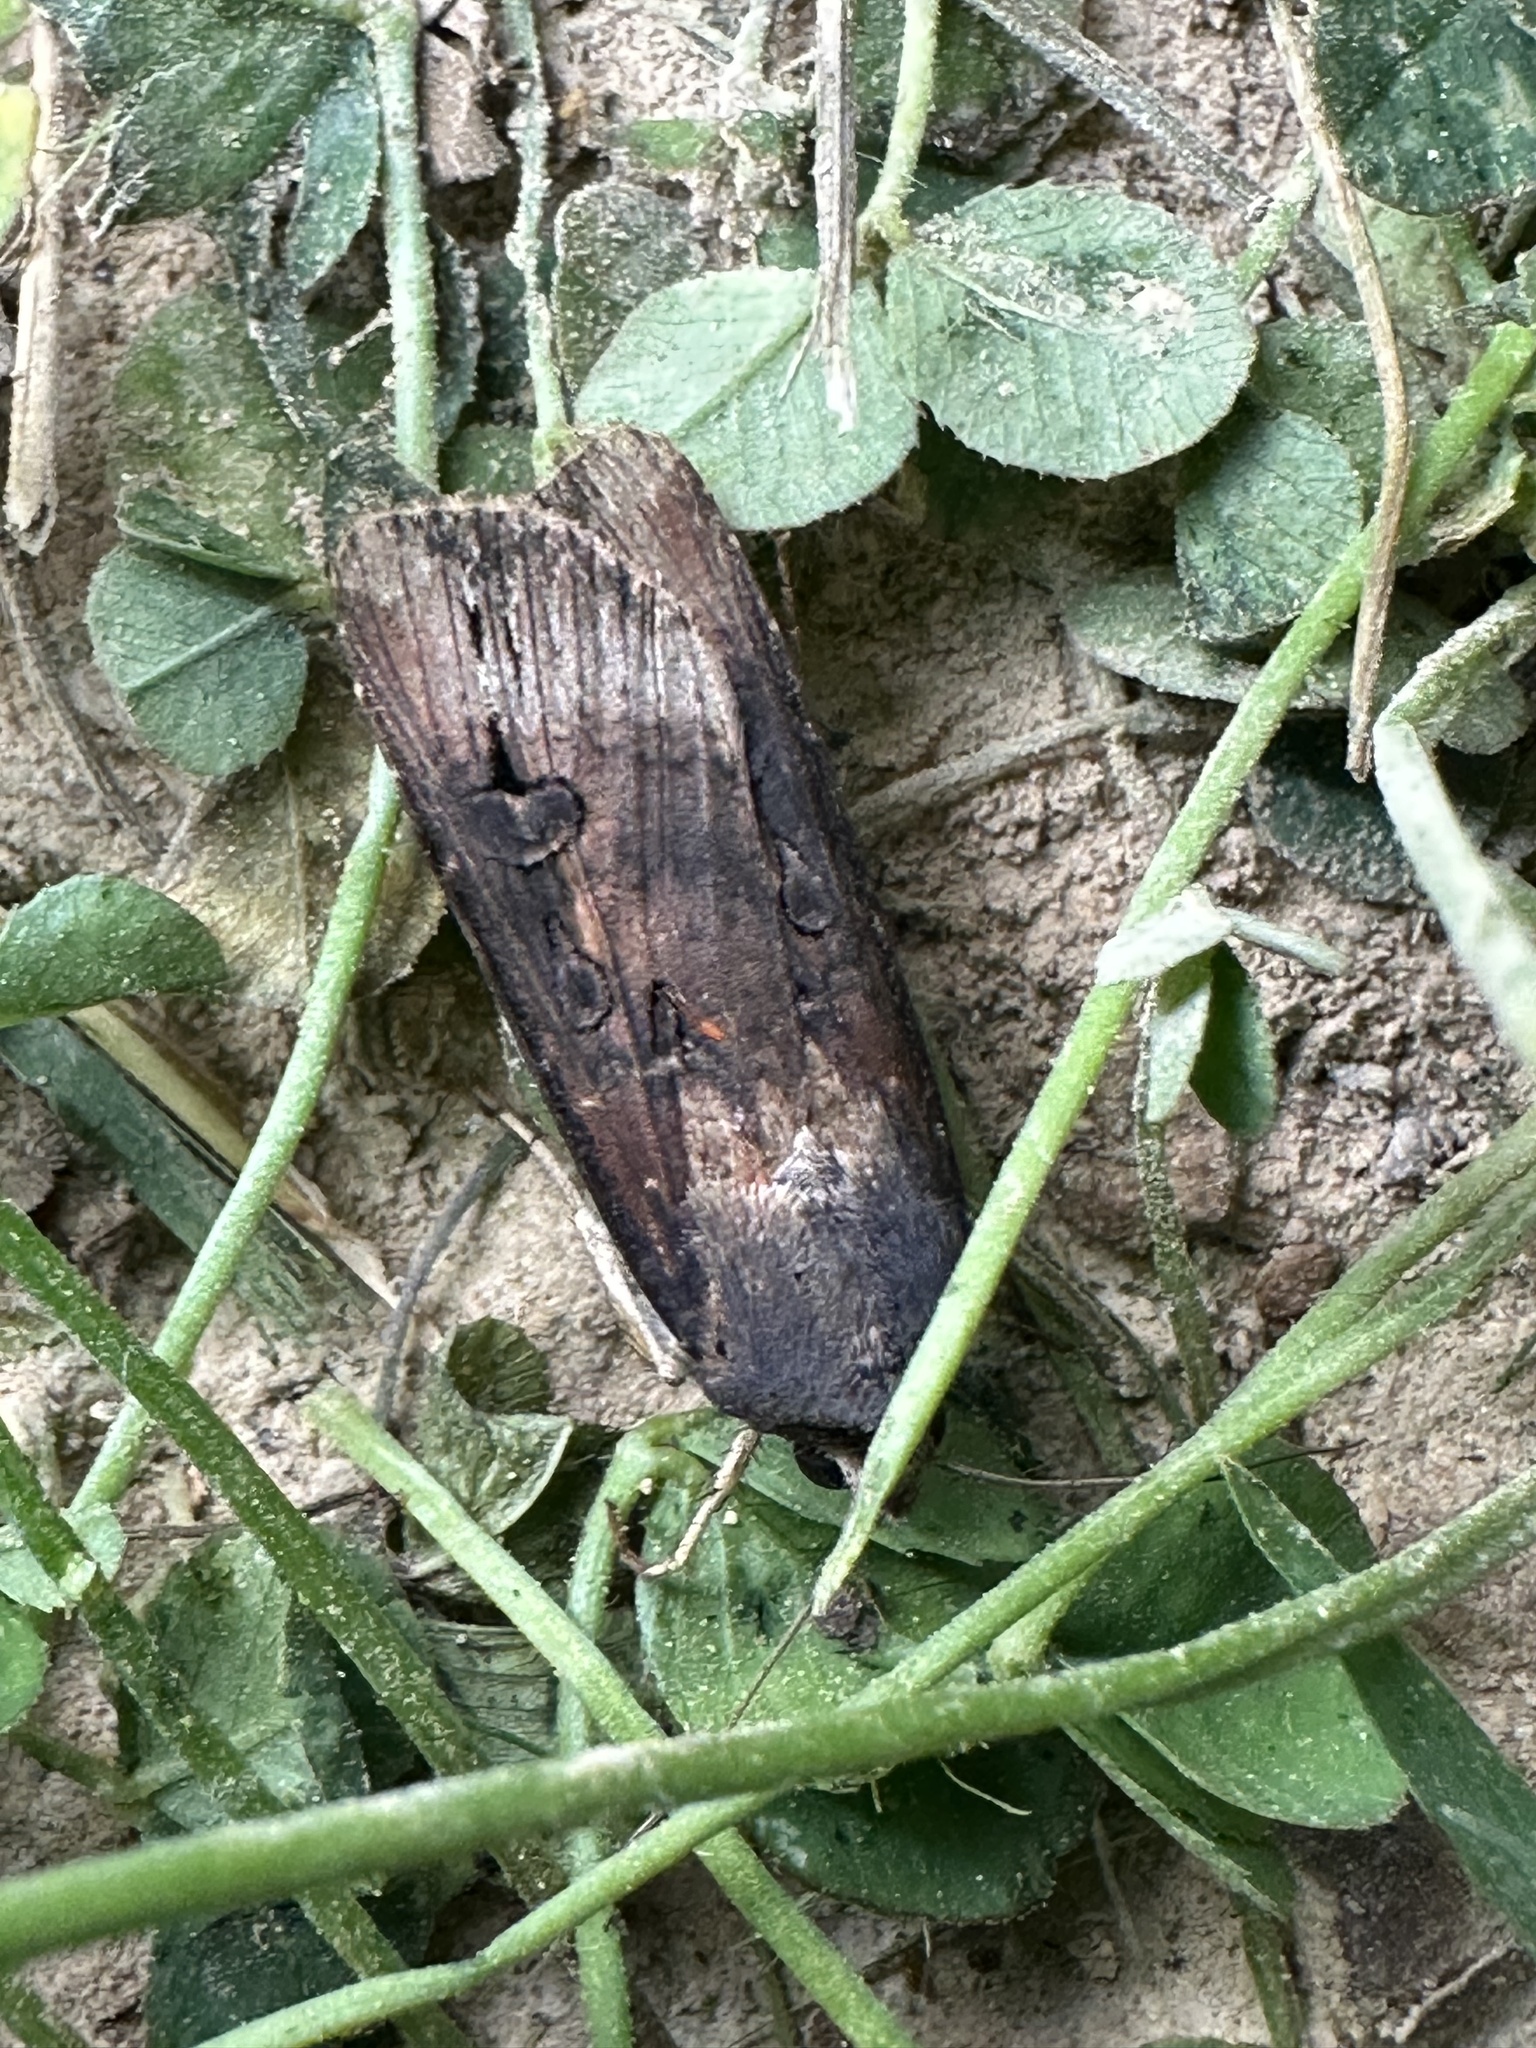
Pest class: cutworms